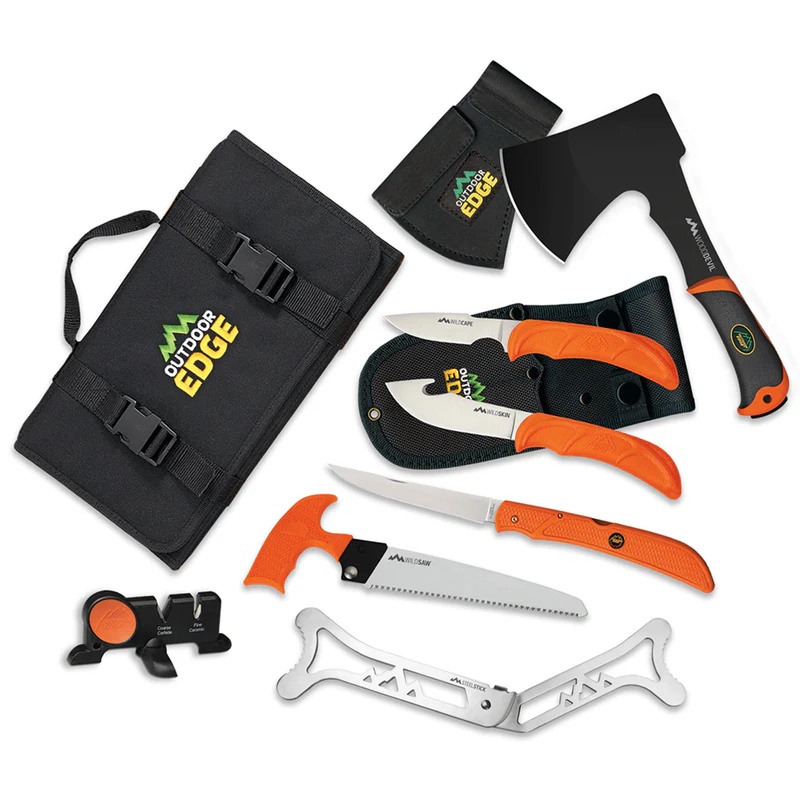
Trousse Outfitter™ pour la chasse et la transformation du gibier
Brand: Outdoor Edge
Trousse Outfitter™ pour la chasse et la transformation du gibier Tous les outils essentiels pour le guide ou chasseur professionnel, rangés dans un organiseur en nylon. Cette trousse comprend : Un couteau à éviscérer (caping knife) Un couteau à éviscération avec crochet (gut-hook skinner) Un couteau à désosser / filet (boning/fillet knife) Une hache Une scie pour le bois et les os Un écarteur de cage thoracique Une paire de gants pour le nettoyage du gibier Un aiguiseur céramique / carbure pour garder un tranchant rasoir sur les couteaux et la hache en tout temps Les lames en acier inoxydable 420J2 sont soigneusement trempées à chaud pour offrir un excellent tranchant et sont finies à la main pour un affûtage rasoir. Les poignées en TPR orange fluo sont caoutchoutées pour une haute visibilité sur le terrain et assurent une prise en main antidérapante, même mouillées. Des étuis individuels sont inclus pour transporter séparément les couteaux et la hache. Caractéristiques techniques : Lame du couteau à éviscérer (caping) : 6,4 cm (2,5 po) Longueur totale du couteau à éviscérer : 21,0 cm (8,3 po) Lame du couteau à crochet (skinner) : 10,2 cm (4,0 po) Longueur totale du skinner : 21,6 cm (8,5 po) Lame du couteau à désosser : 12,7 cm (5,0 po) Longueur totale du couteau à désosser : 24,1 cm (9,5 po) Acier des couteaux : Inox 420J2 Lame de scie : 15,2 cm (6,0 po) Longueur totale de la scie : 23,6 cm (9,3 po) Acier de la scie : 65Mn avec revêtement chromé Lame de la hache : 10,2 cm (4,0 po) Longueur totale de la hache : 25,1 cm (10,0 po) Acier de la hache : 3Cr13 Dimensions de l’étui de transport : 28 x 16,5 x 5 cm (11,5 x 6,5 x 2 po) Poids total : 1,6 kg (3,6 lb)
Category: Sporting Goods > Outdoor Recreation > Hunting & Shooting > Hunting